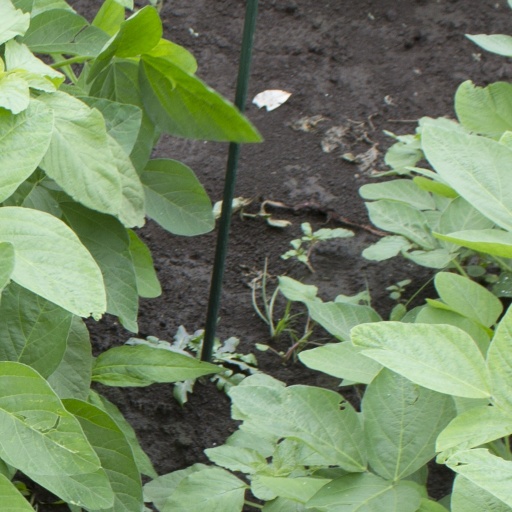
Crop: soybean